Aqua Teen Hunger Force season 12

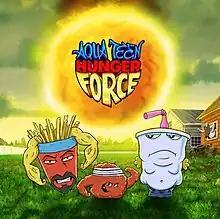
Promotional image

The twelfth and final season of the animated television series "Aqua Teen Hunger Force" premiered in the United States on Cartoon Network's programming block Adult Swim on November 26, 2023 and concluded on December 17. It was first announced on January 25, 2023 and consists of five episodes, making it the shortest season of the series. It is notably the first time since season seven that the series aired under its original title and not an alternative.